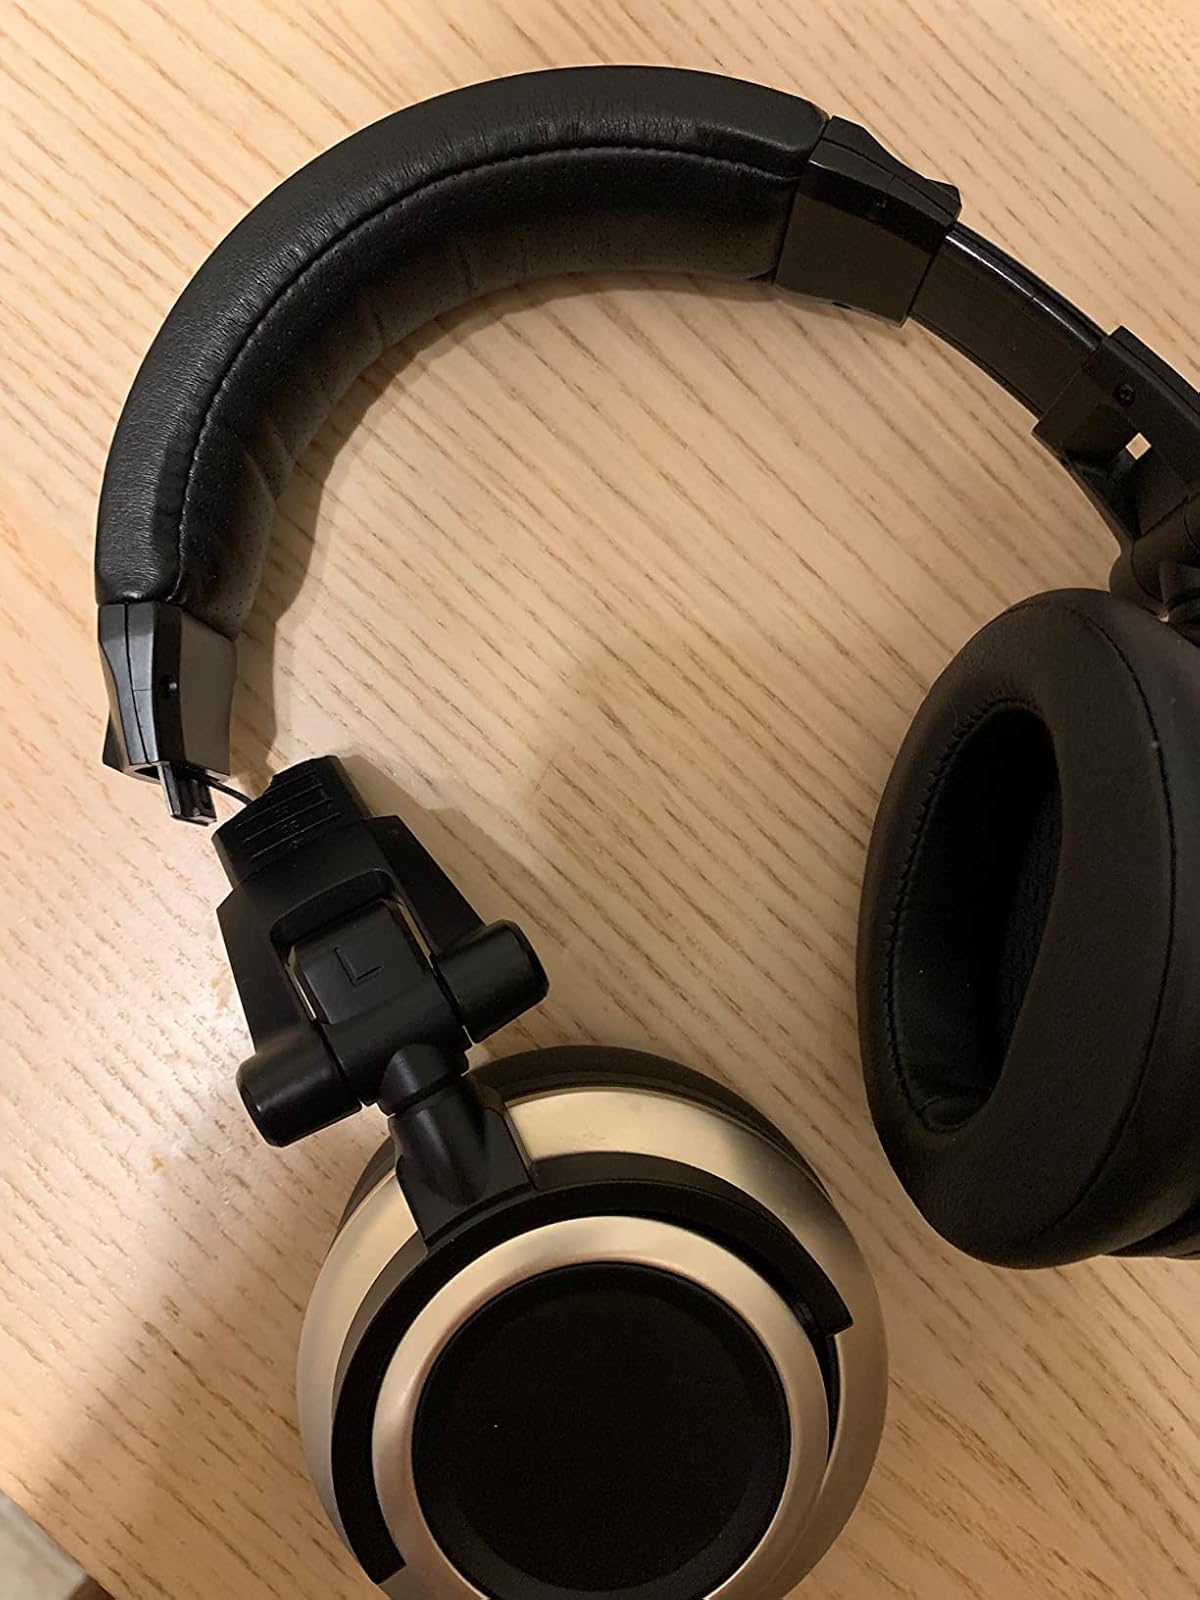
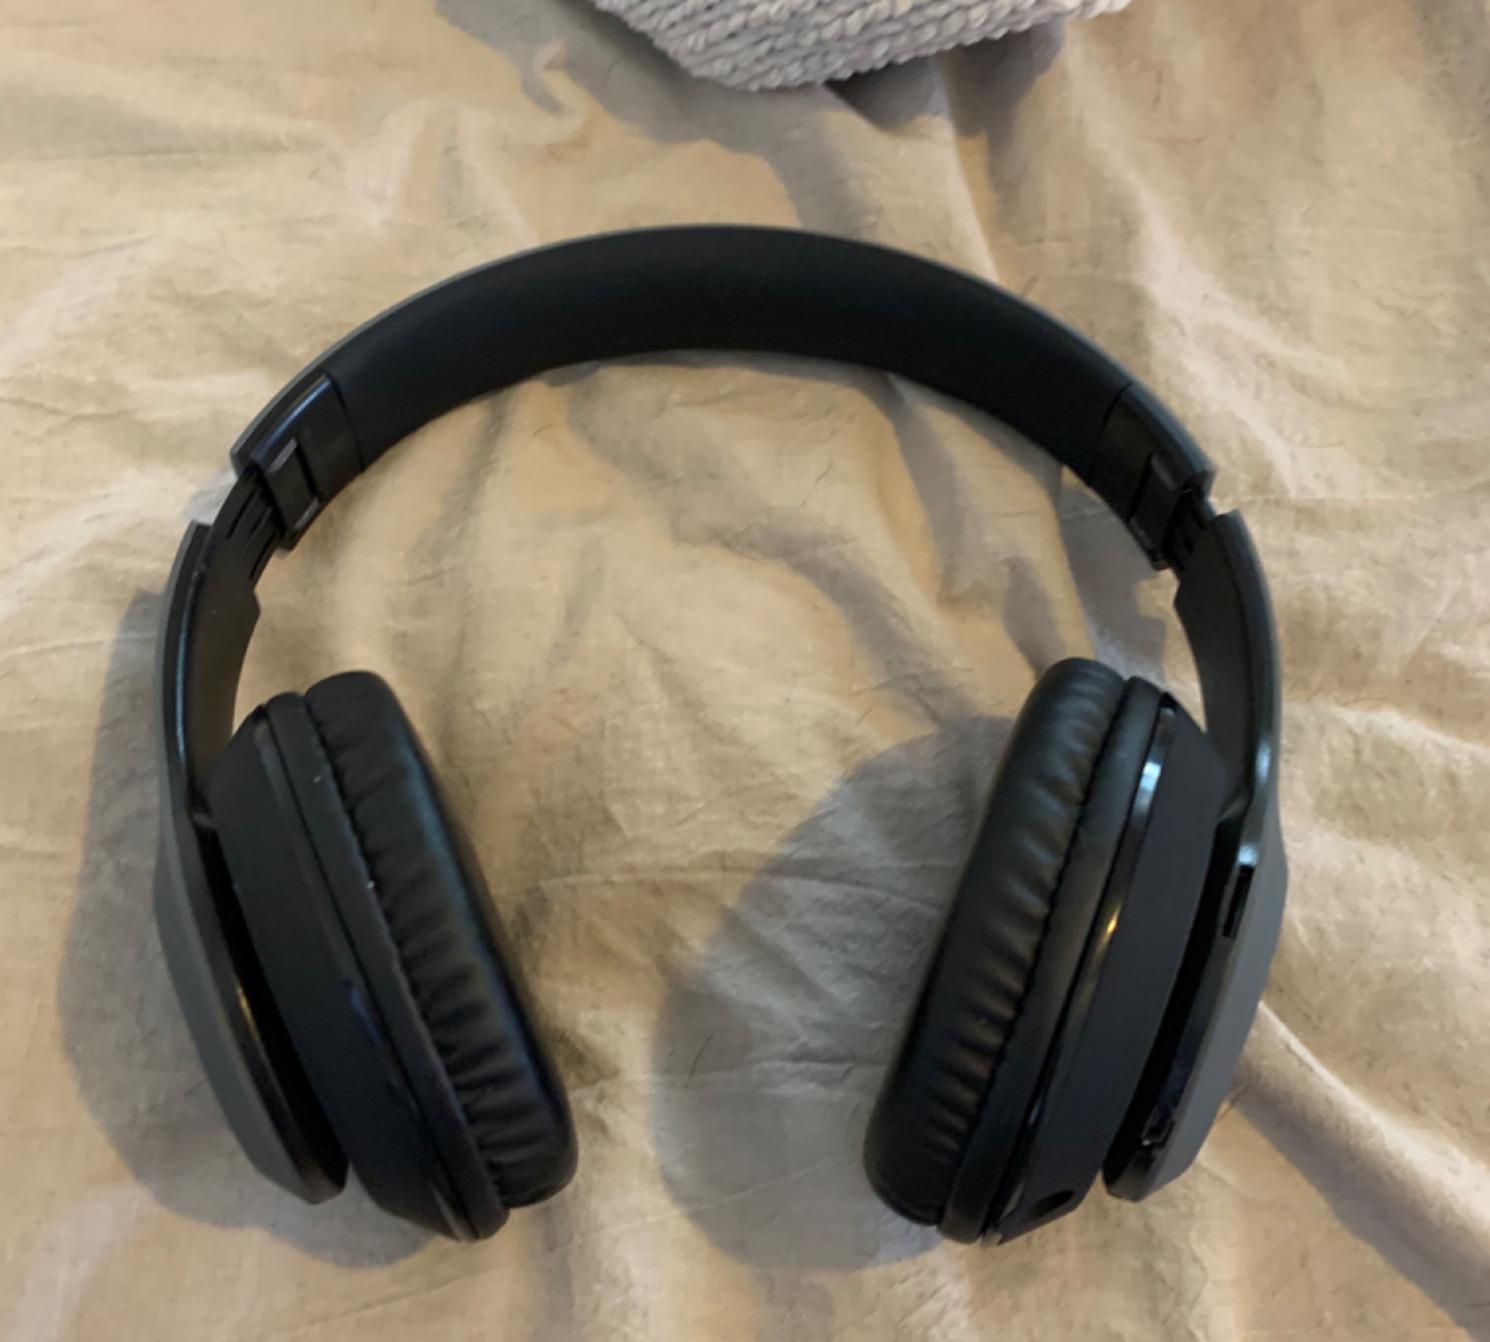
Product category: headphones
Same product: no